Choszczno

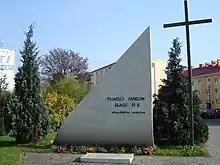
Monument commemorating the prisoners of the German POW camp Oflag II B

In 1939, soon after the beginning of Second World War, the prisoner of war camp Oflag II B was established on the outskirts of the town. At the beginning, the majority of the prisoners were Polish and French. Among the prisoners were officer Henryk Sucharski, writer Leon Kruczkowski and Olympic athlete Zygmunt Weiss. The Poles were used in the town as slave labor by the Germans.